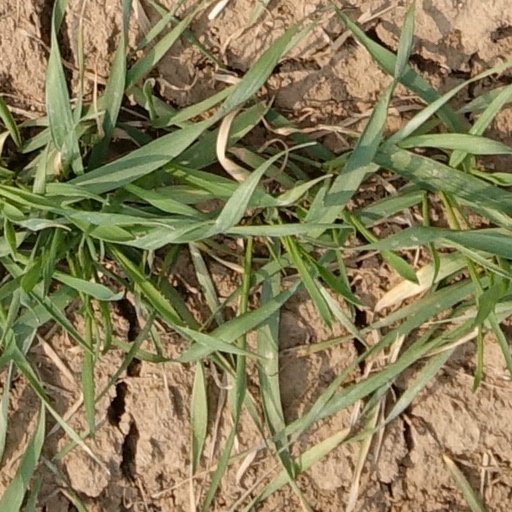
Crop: wheat